Charles W. Misner

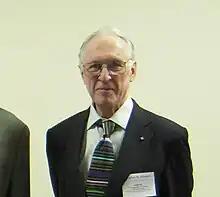

Charles William Misner (June 13, 1932 – July 24, 2023) was an American physicist and one of the authors of "Gravitation". His specialties included general relativity and cosmology. His work has also provided early foundations for studies of quantum gravity and numerical relativity.